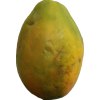
Label: papaya